Pine Tree Riot

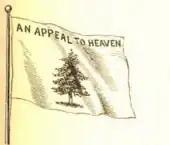
Pine Tree Flag with the motto "An Appeal to Heaven"

The Pine Tree Riot was a test of the British royal authority which is partially evident by the light fines exacted against the rioters. By demonstrating that British rule was defiable it is believed the riot helped to inspire the Boston Tea Party.